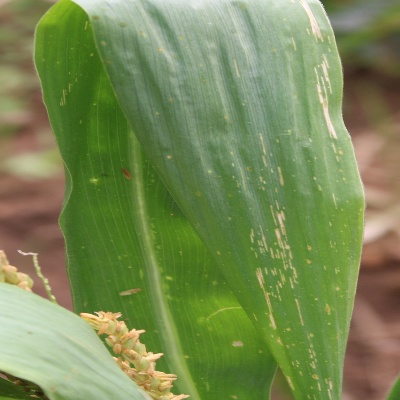
Crop: Maize
Condition: leaf spot